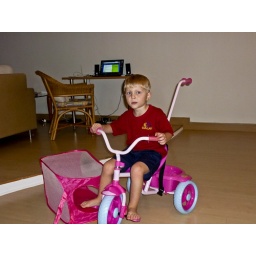
The boy loves riding Ellas pink trike in the living rooom